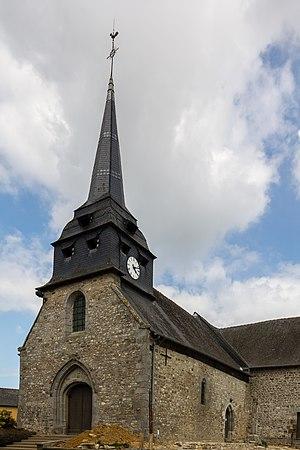
Vignoc est une commune française située dans le département d'Ille-et-Vilaine, en région Bretagne, peuplée de 1 910 habitants.